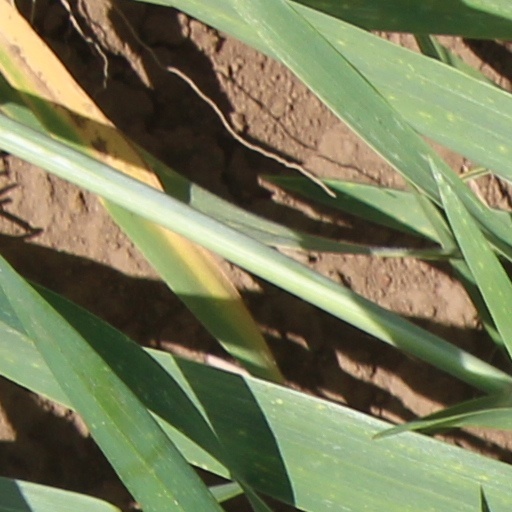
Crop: wheat